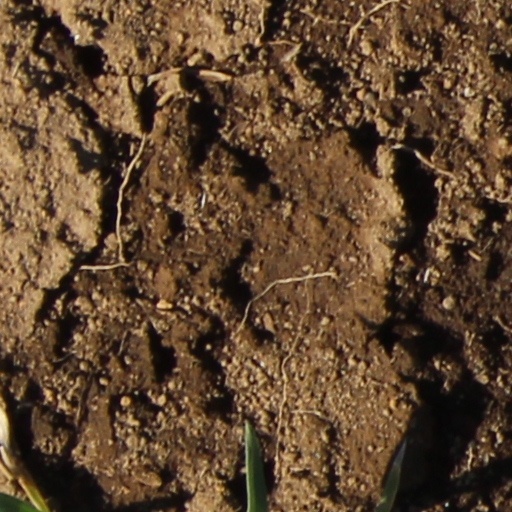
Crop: wheat